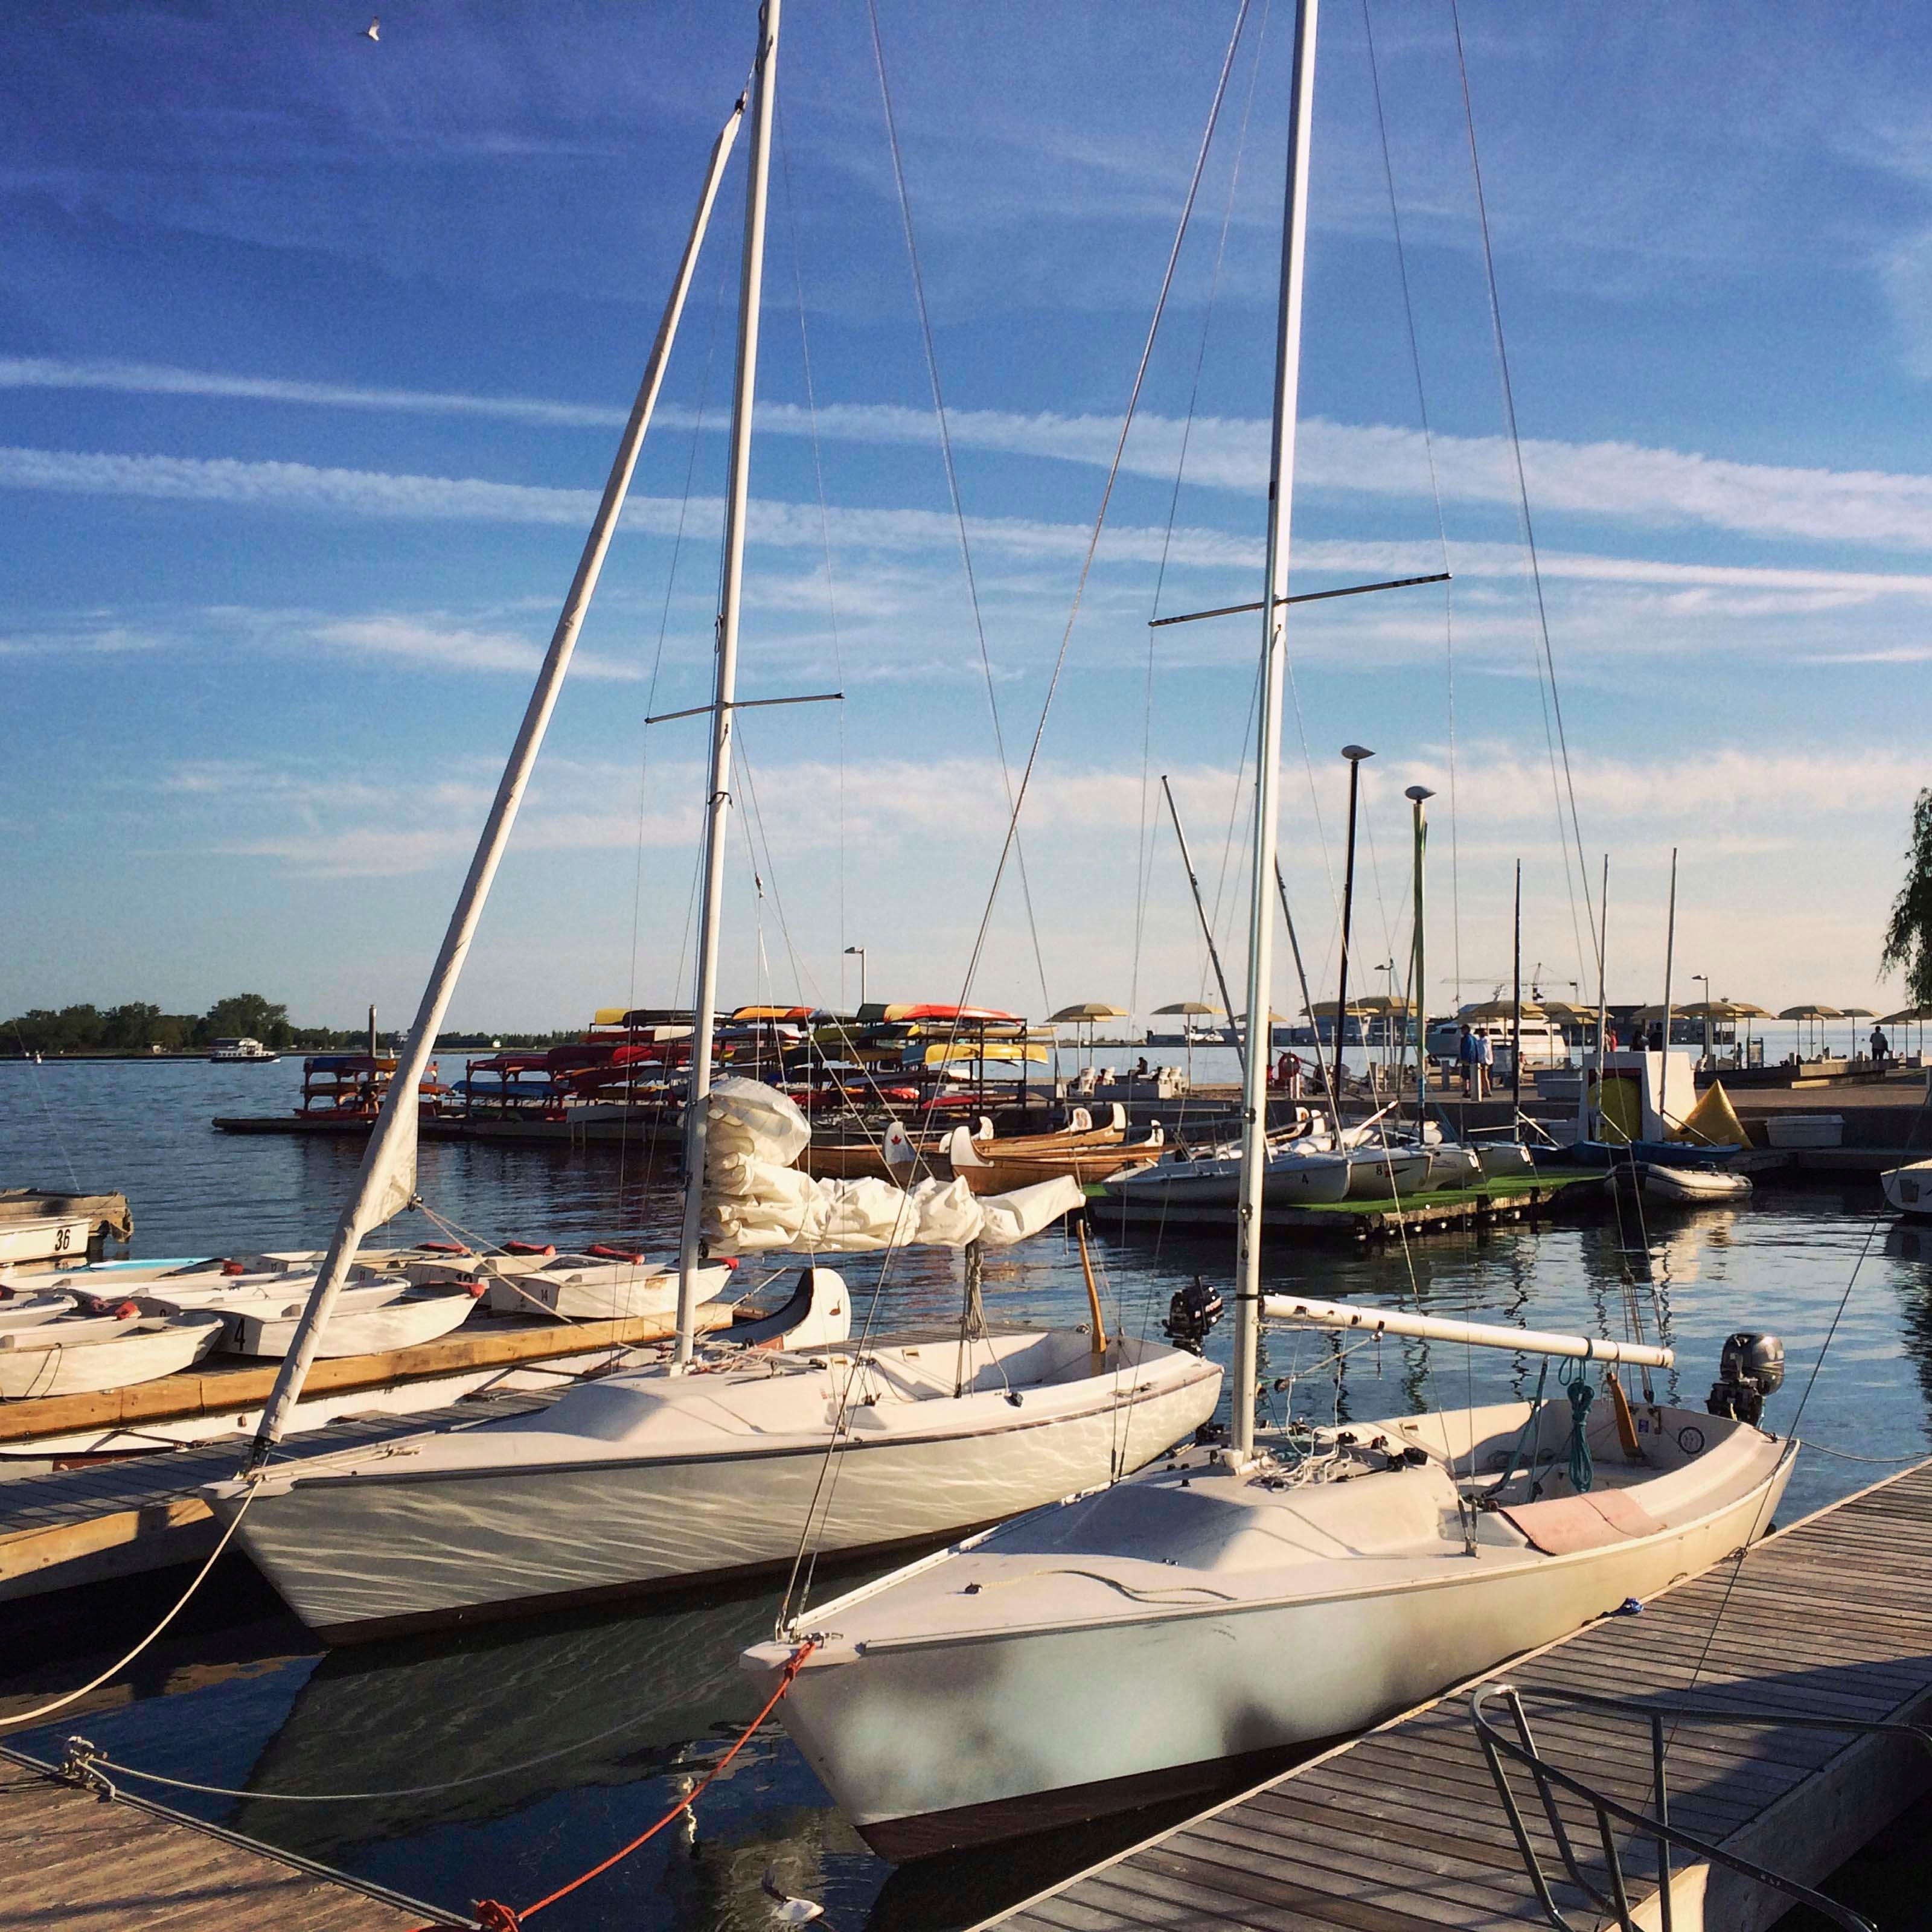
sea, dock, boat, vehicle, mast, sailing, yacht, bay, harbor, marina, sailboat, sail, watercraft, sailing ship